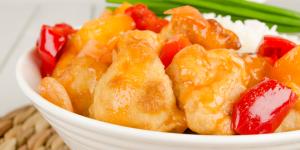
pollo agridulce con pina